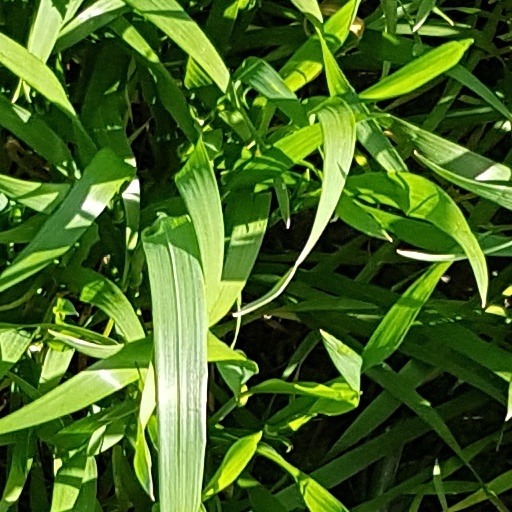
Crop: wheat